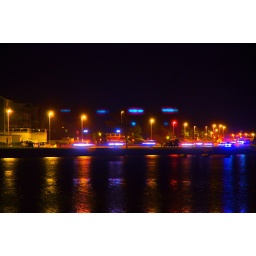
I thought street lights over water would be spectacular, but I think I need practice.